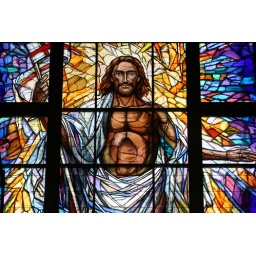
Stained glass window in the Co-Cathedral in Houston, Texas.March 11, 2010.IMG_2190